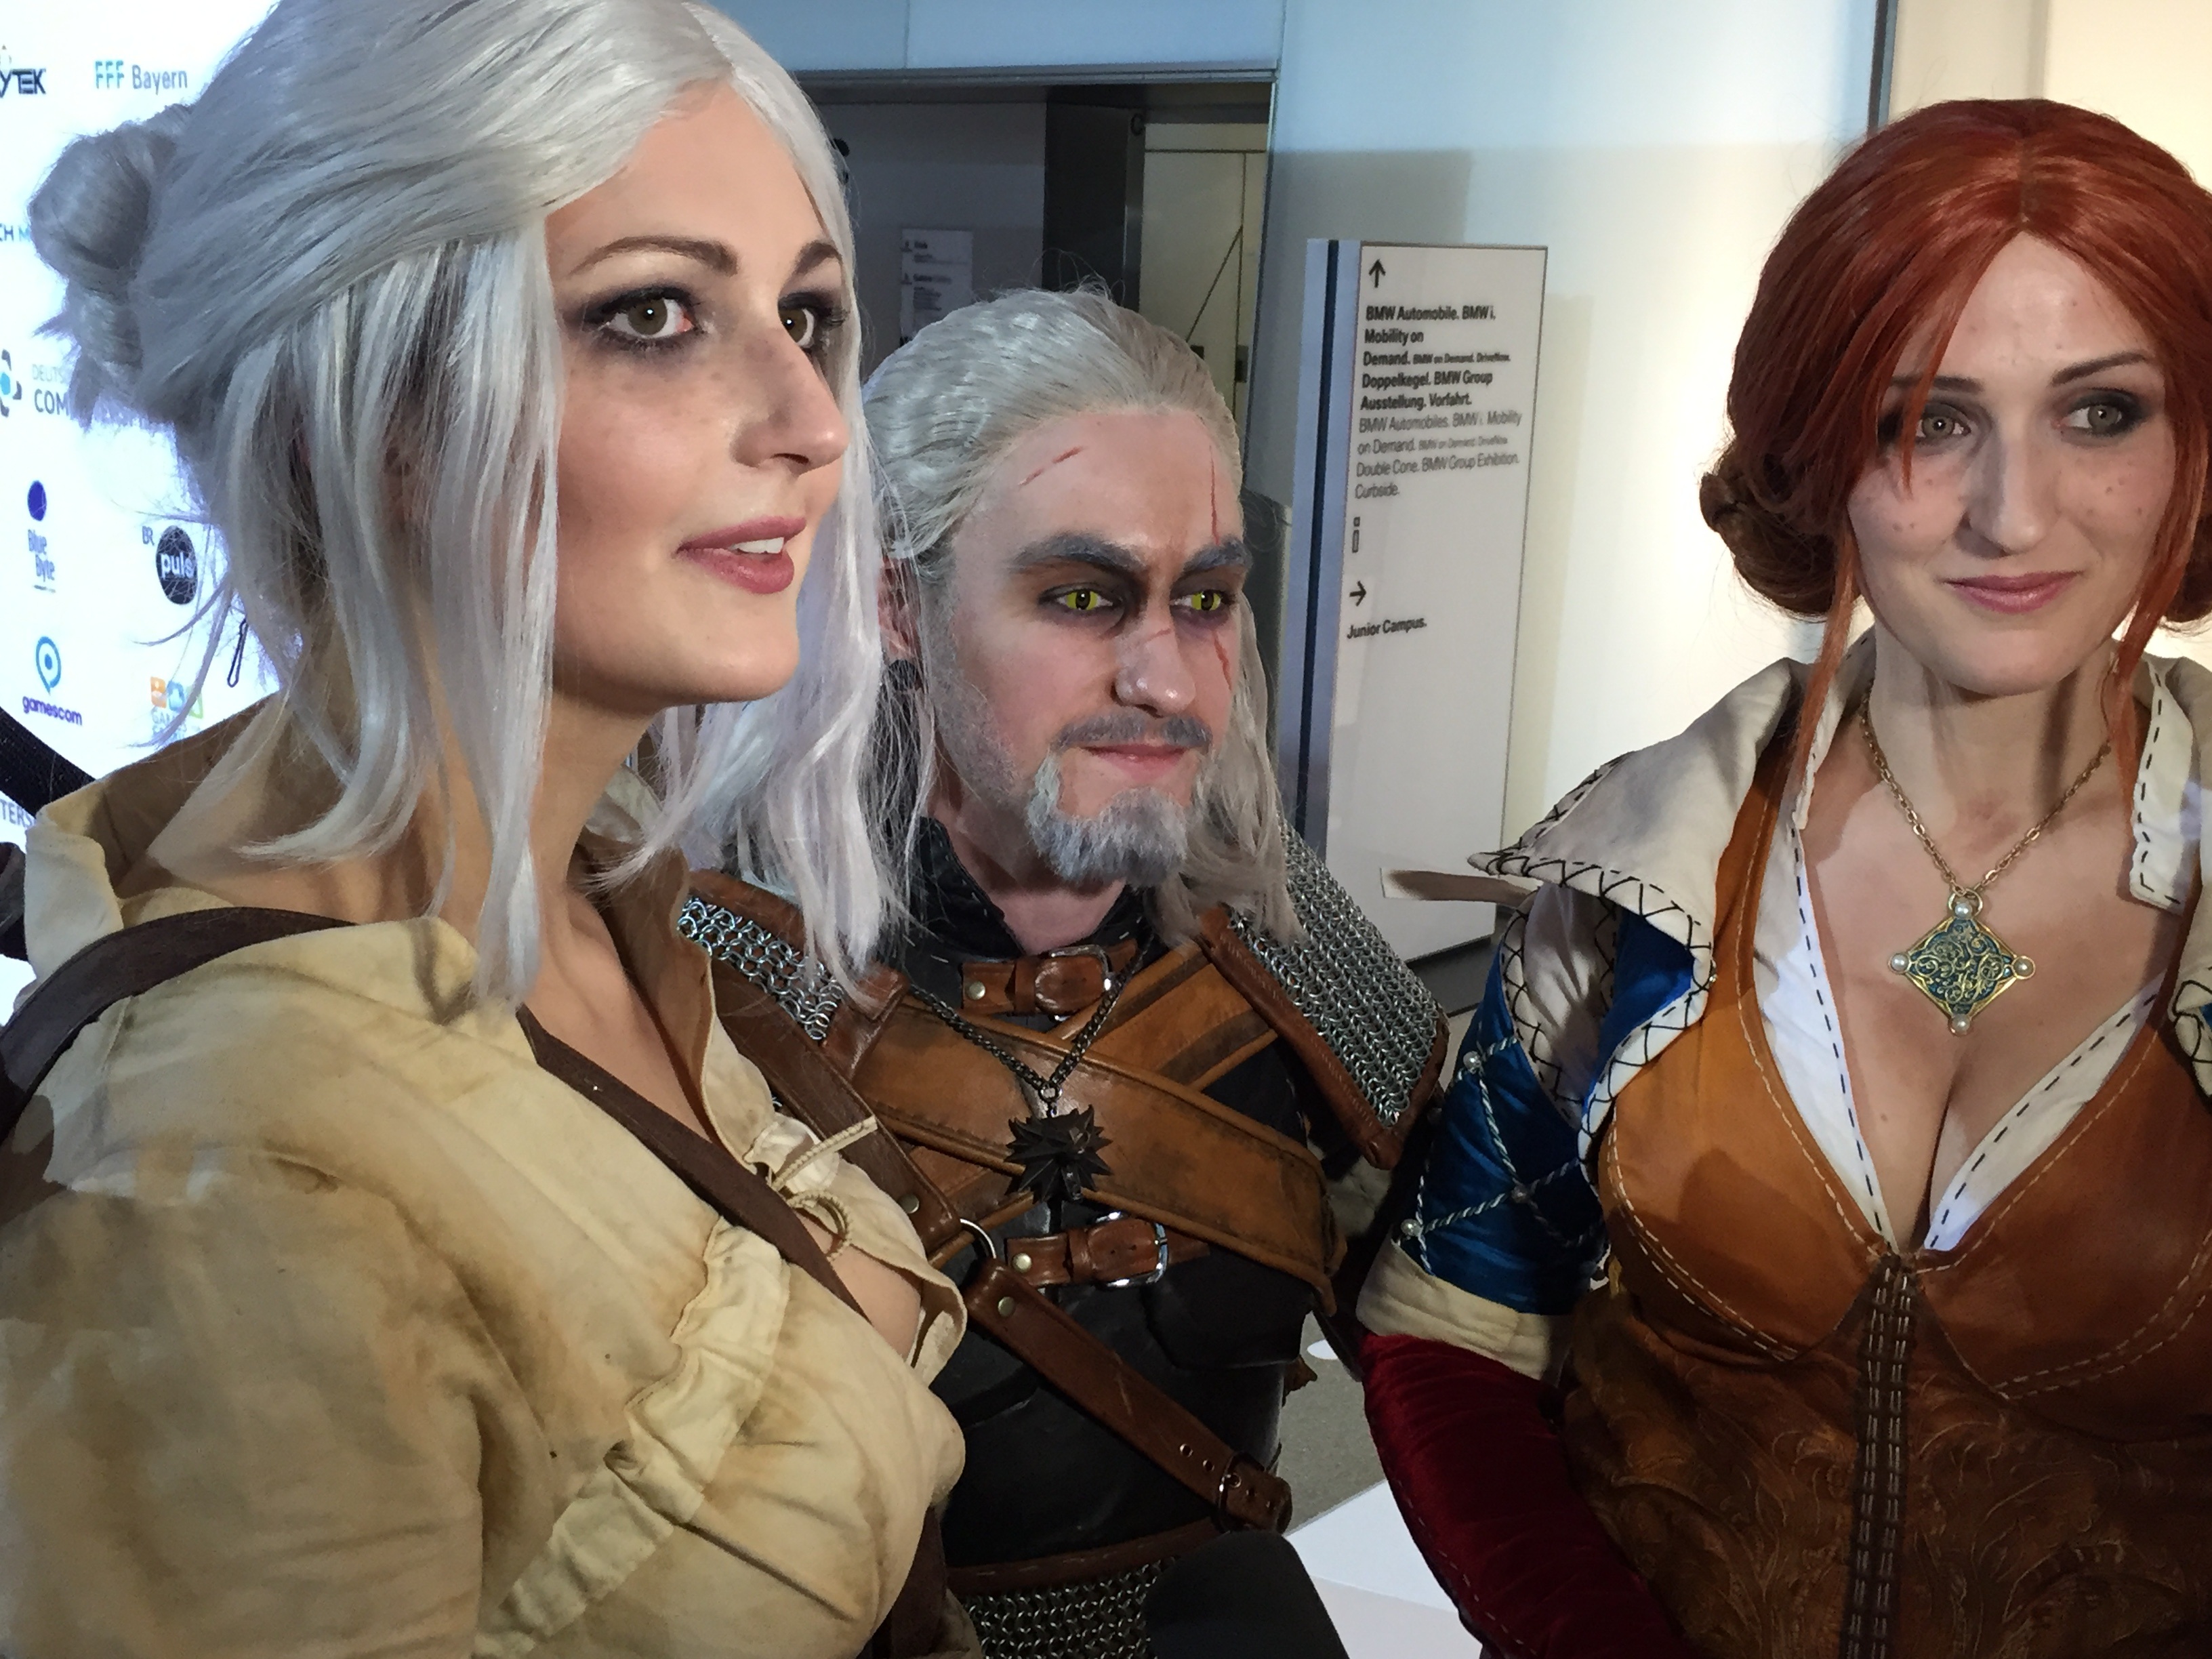
novel, hair, play, model, fashion, clothing, lady, cosplay, beauty, blond, fantasy, costume, games, anime, comics, middle ages, gamer, hobby, costumes, pc games, dress up, video games, computer games, role playing games, german video game awards, witcher, cat people, narration